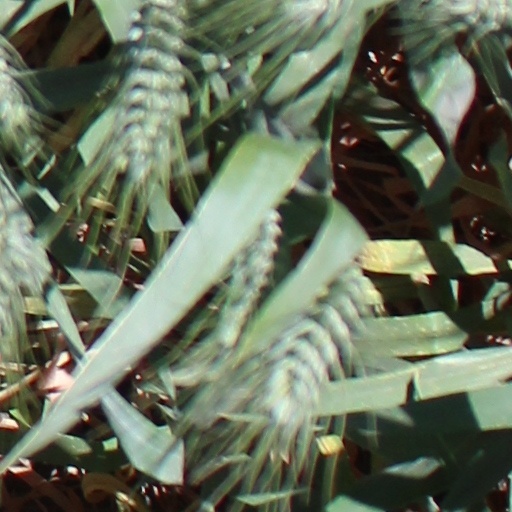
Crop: wheat